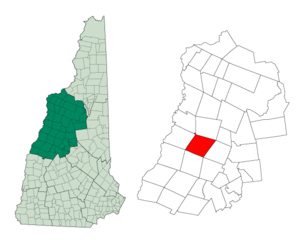
Wentworth est une municipalité américaine située dans le comté de Grafton au New Hampshire. Selon le recensement de 2010, sa population est de 911 habitants.